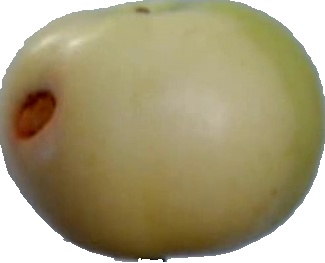
Label: apple_6